A Kind of Loving (film)

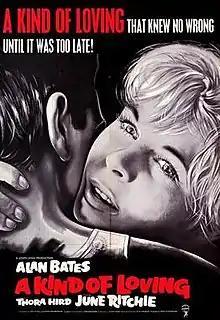
Theatrical release poster

A Kind of Loving is a 1962 British kitchen sink drama film directed by John Schlesinger, starring Alan Bates and June Ritchie. It was written by Keith Waterhouse and Willis Hall based on the 1960 novel of the same name by Stan Barstow which was later adapted into the 1982 television series "A Kind of Loving". The film tells the story of two lovers in early 1960s Lancashire. It belongs to the British New Wave movement.